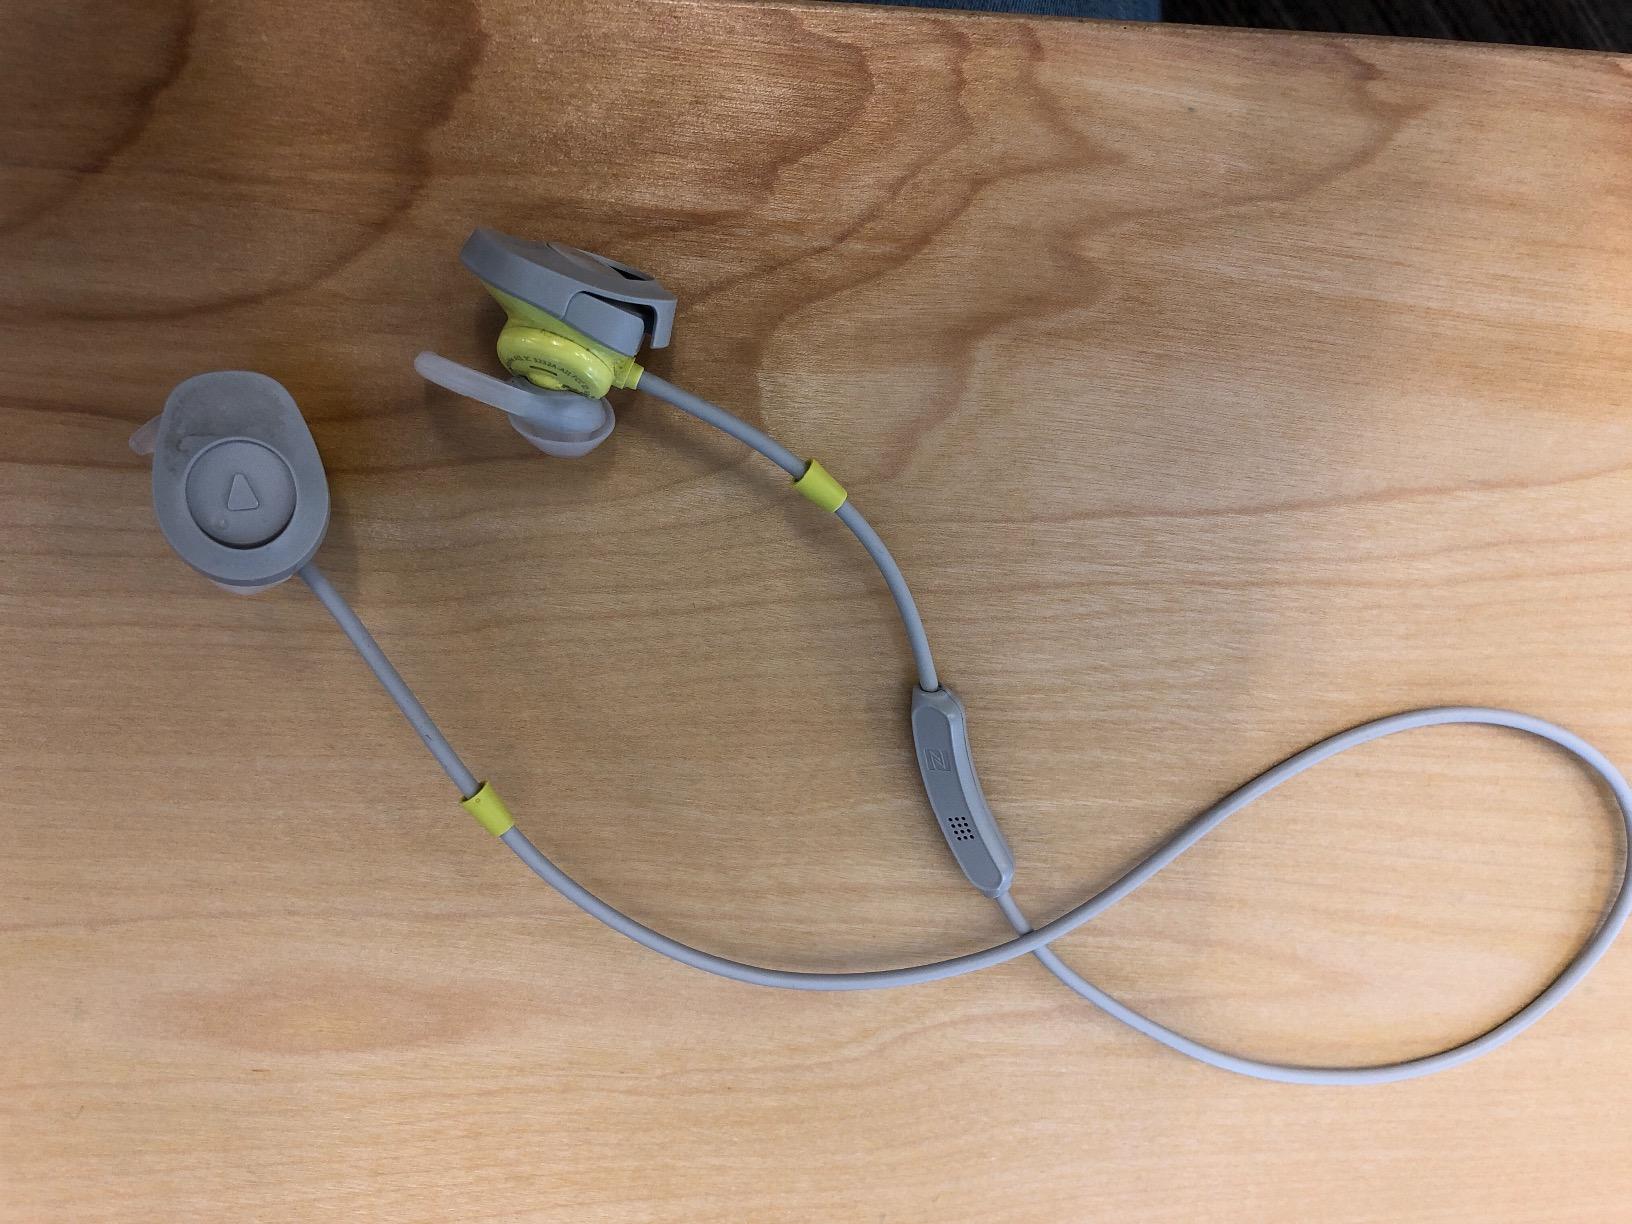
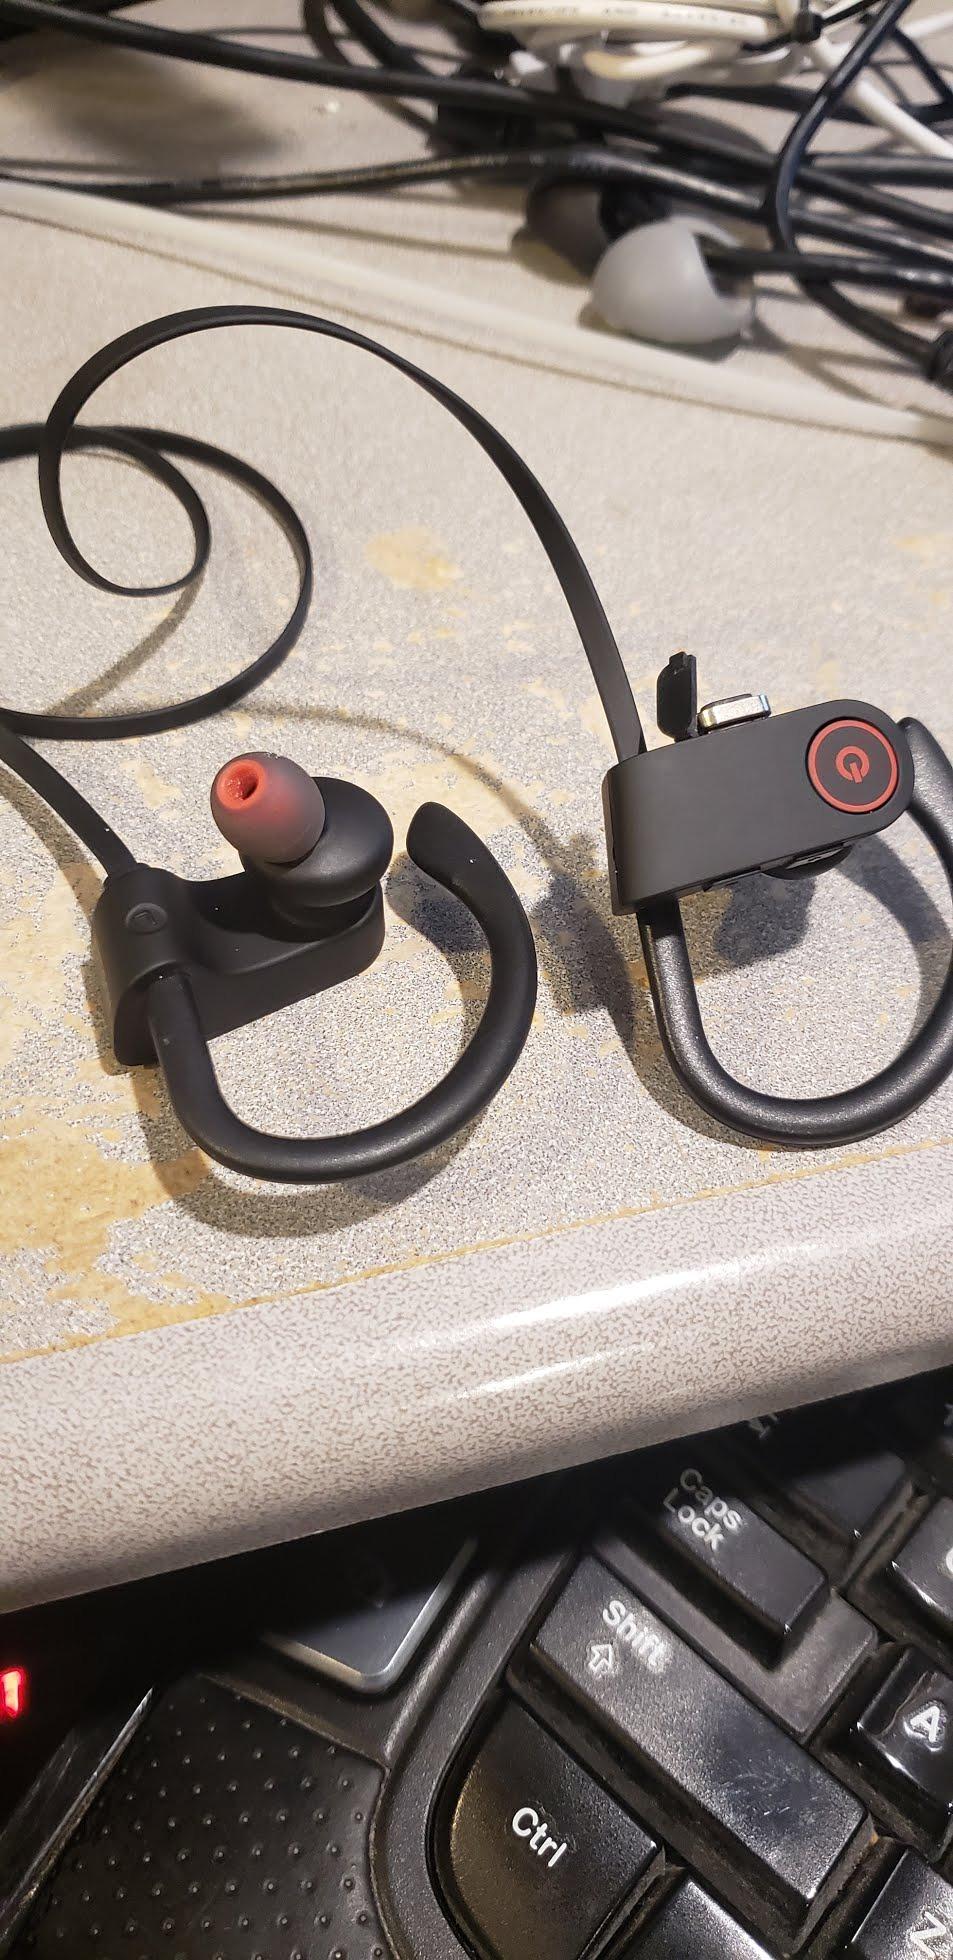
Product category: headphones
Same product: no